National Socialist Underground trial

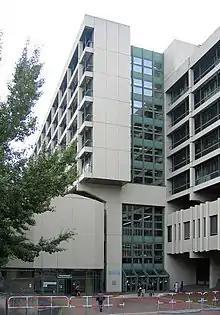
The place of the trial: the Higher Regional Court of Munich (Oberlandesgericht), Nymphenburger Strasse, Munich

The NSU trial or National Socialist Underground trial was a trial in Germany against several people in connection with the National Socialist Underground (NSU) – an extreme-right terrorist organization – and the NSU murders. It took place between 6 May 2013 and 11 July 2018 in Munich before the Munich Higher Regional Court. The trial was notable for being one of the largest, longest and most expensive in German history and made public claims of institutionalized racism within the German police force who for years ruled out Neo-Nazis as potential suspects in the killings and instead focused on suspects with Turkish backgrounds," going so far as to name their investigation "Bosporus."